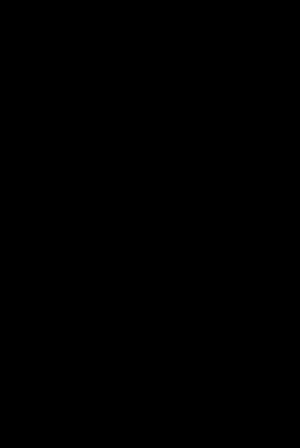
§ est un symbole typographique qui sert à désigner un paragraphe dans un renvoi. Il est suivi d'une espace insécable et des caractères désignant le paragraphe auquel il renvoie. Il est parfois doublé pour indiquer plusieurs paragraphes. Cependant l’Imprimerie nationale recommande de proscrire ces redoublements.